Joanna Coles

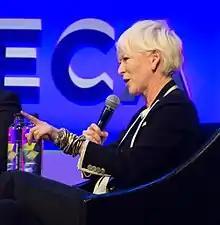
Time's Up event at the 2018 Tribeca Film Festival

Joanna Louise Coles (born 20 April 1962) is the Chief Creative and Content Officer for "The Daily Beast". She served as chief content officer for Hearst Magazines from 2016 to 2018.